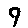
Label: 9